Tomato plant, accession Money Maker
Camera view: tilt-top (135 deg); turntable rotation: 210 degrees
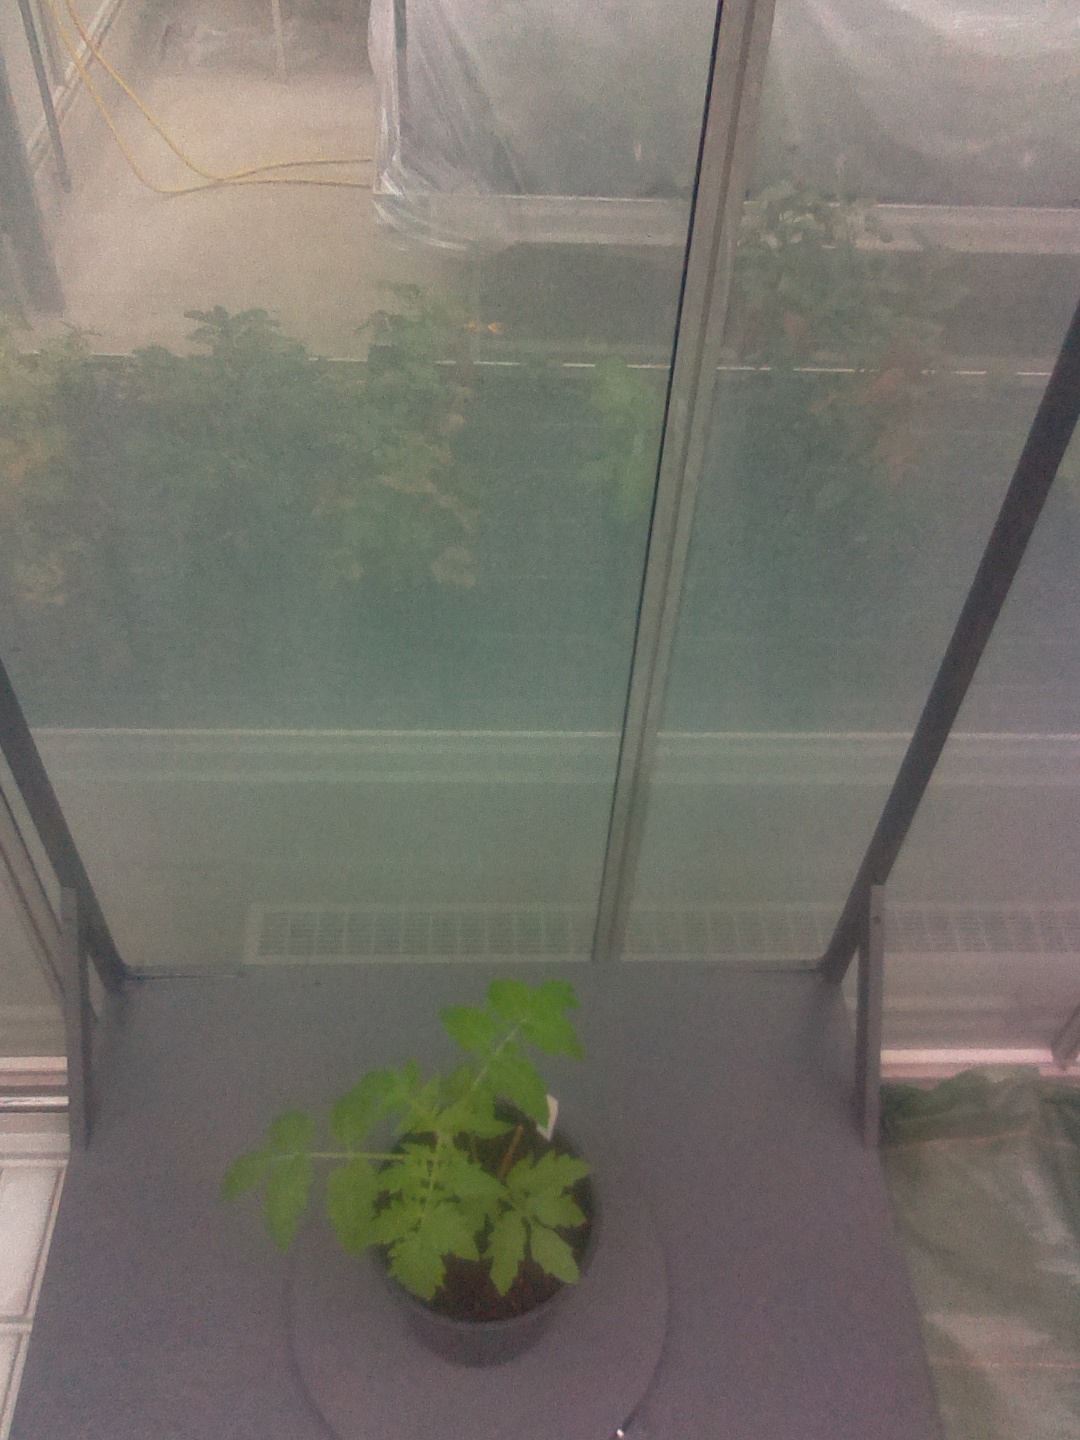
BBCH growth stage 13: 6 of true leaves visible